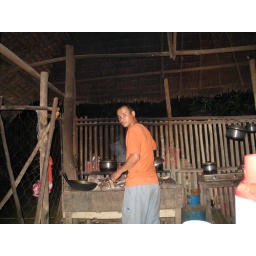
out of town for field work, emily's co-worker miguel is cooking dinner in beth's kitchen